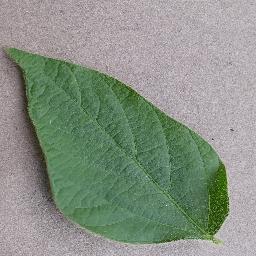
Label: Soybean___healthy